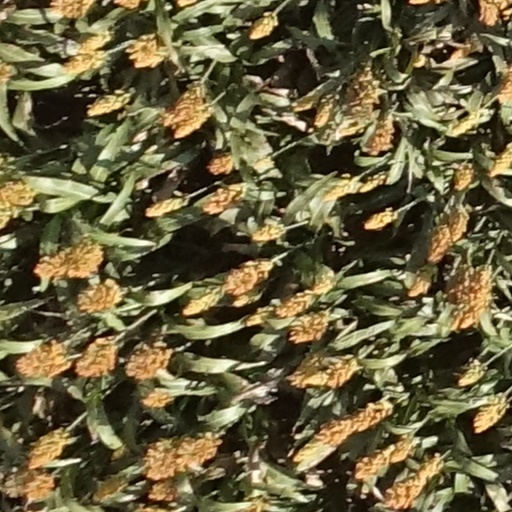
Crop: sorghum